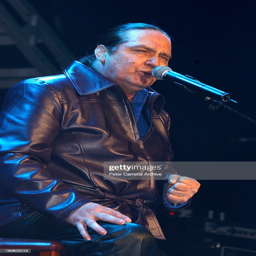
rock and roll artist performs live on stage during the concert tour .